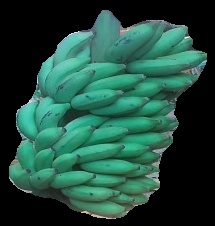
Variety: elakki-bale
Grade: grade2